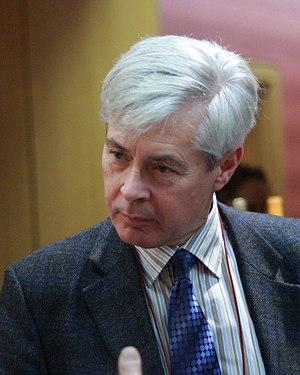
Peter J. Bowler, né en 1944, est un historien irlandais de la biologie, professeur d'histoire des sciences à l'Université Queen's de Belfast. Il est surtout connu en France pour sa biographie de Charles Darwin, traduite en 1995.